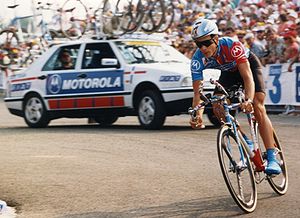
Tour de France 1993 / Galleri
Tour de France 1993 var den 80. udgave af Tour de France og blev arrangeret fra 3. til 25. juli 1993. Miguel Indurain vandt samlet for tredje gang.